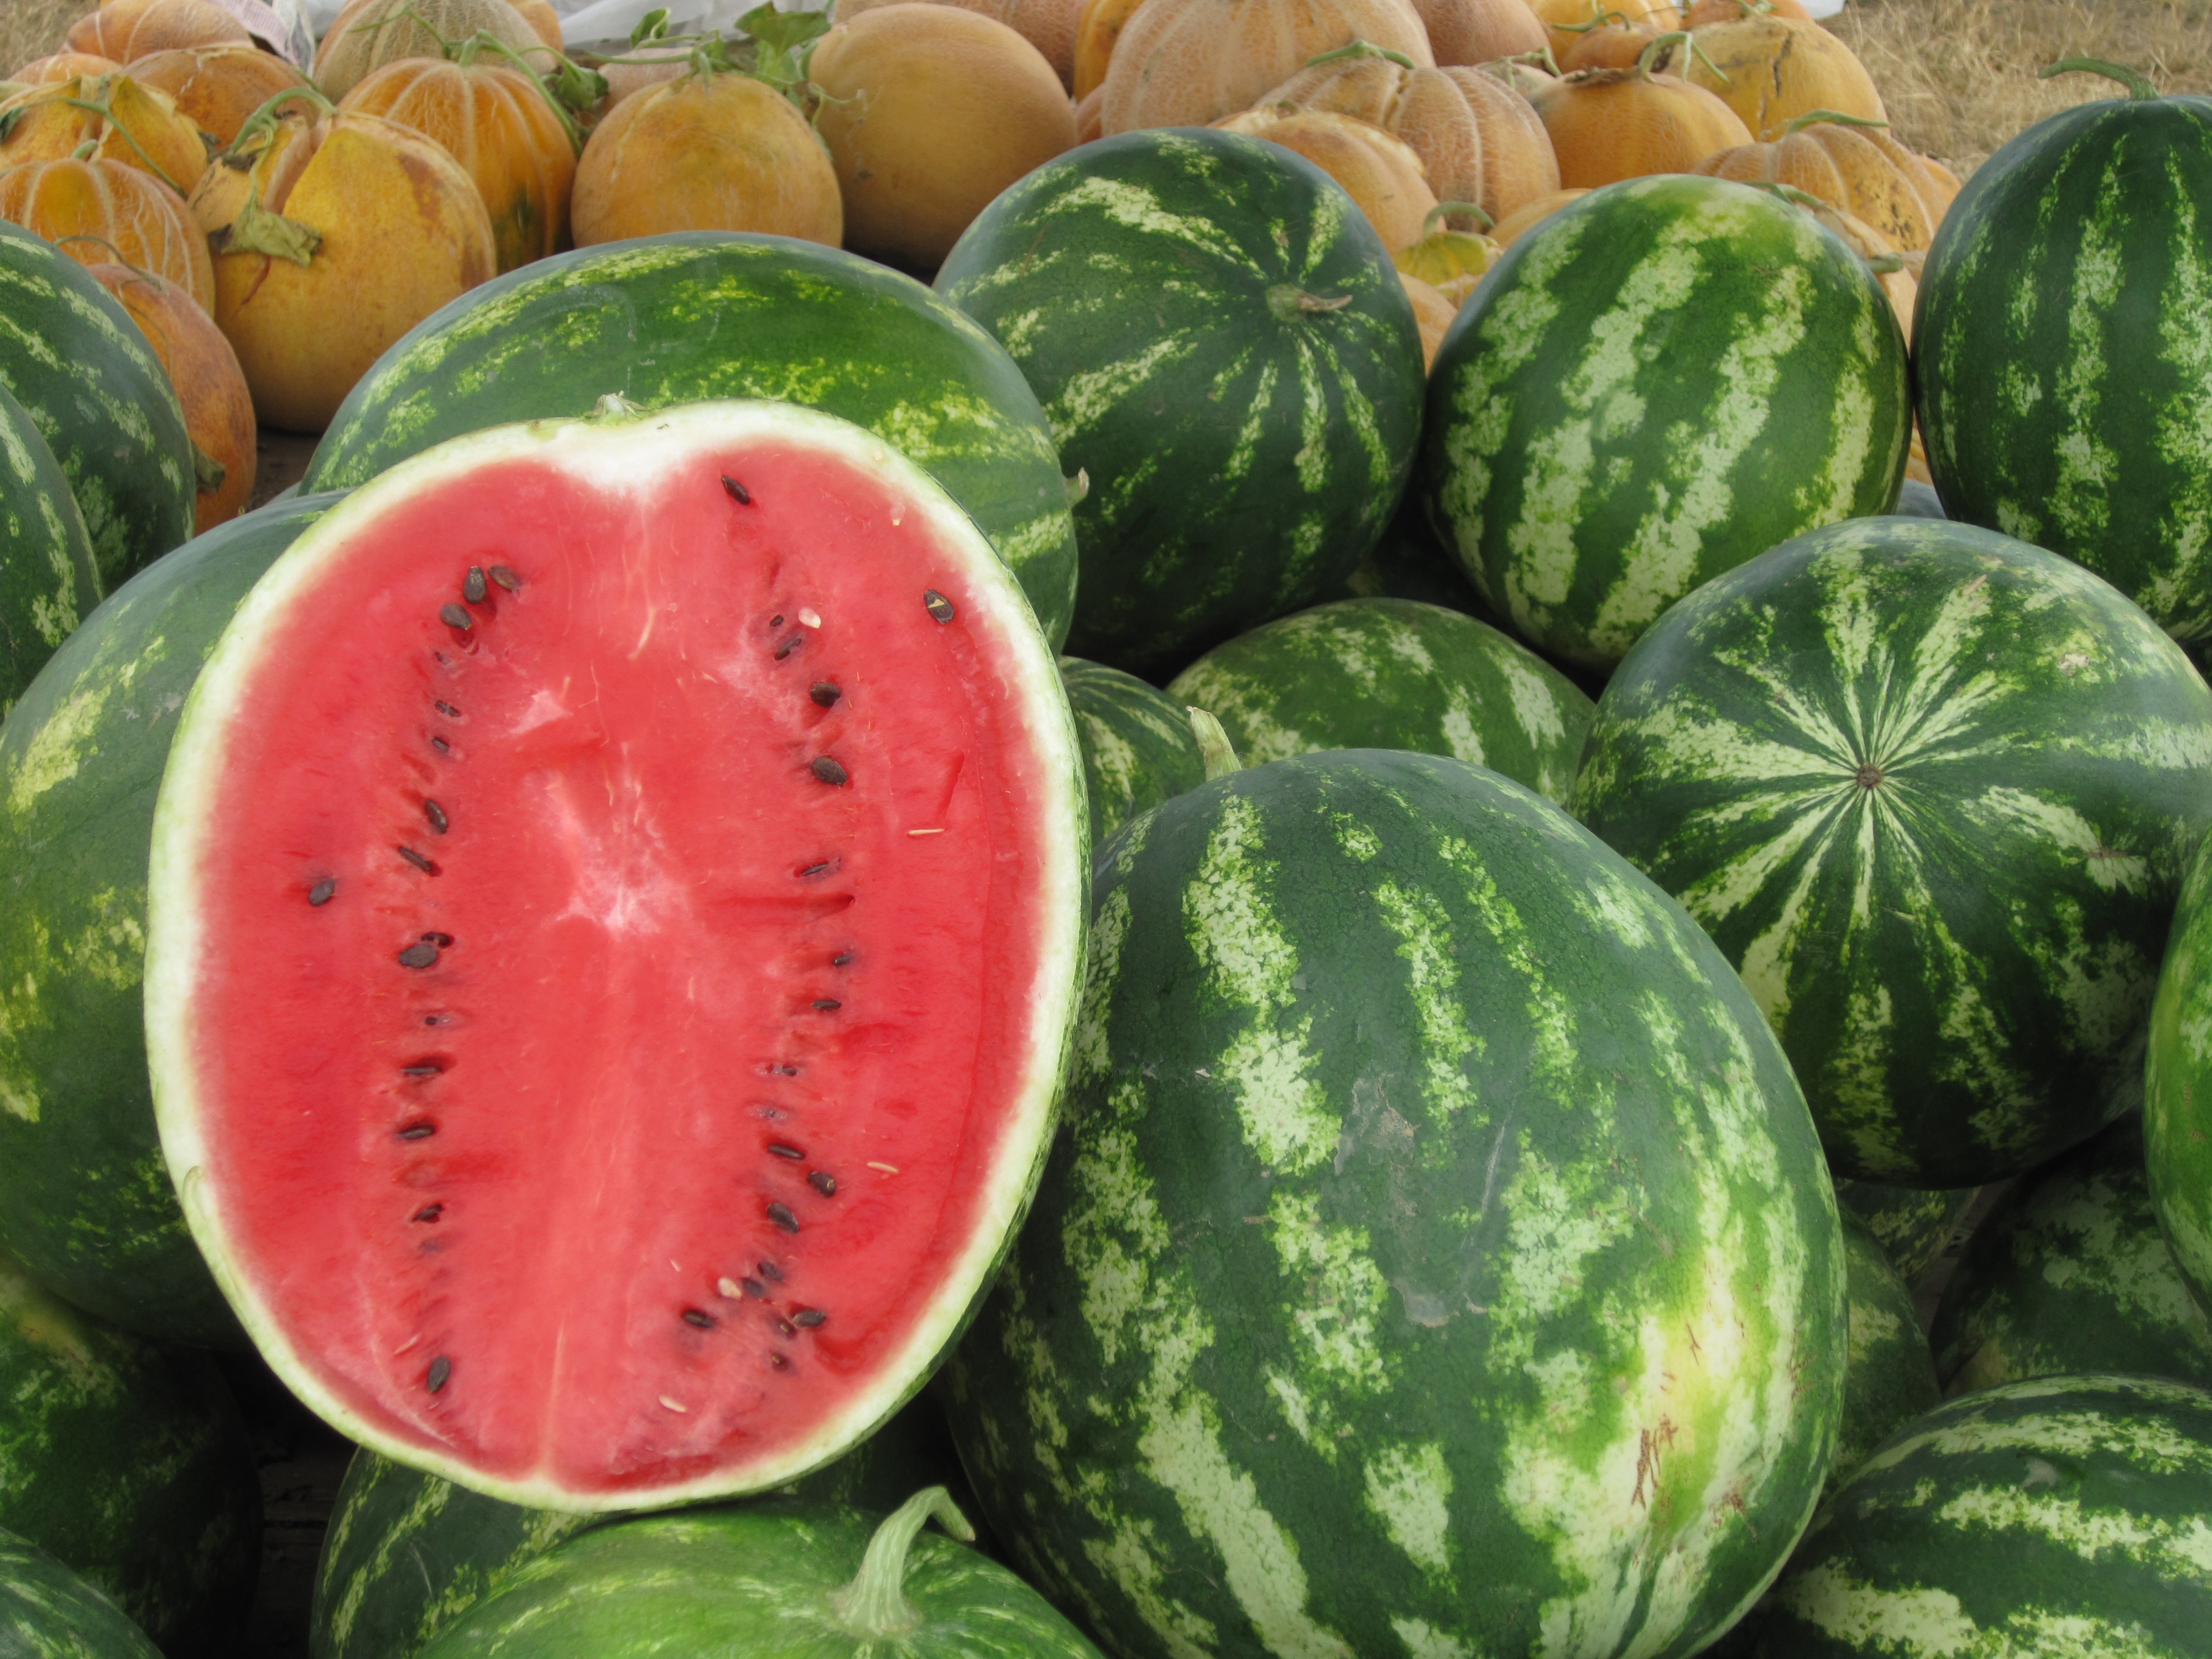
plant, fruit, summer, food, red, produce, market, watermelon, melon, flowering plant, winter squash, land plant, citrullus, cucumber gourd and melon family